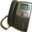
Label: telephone